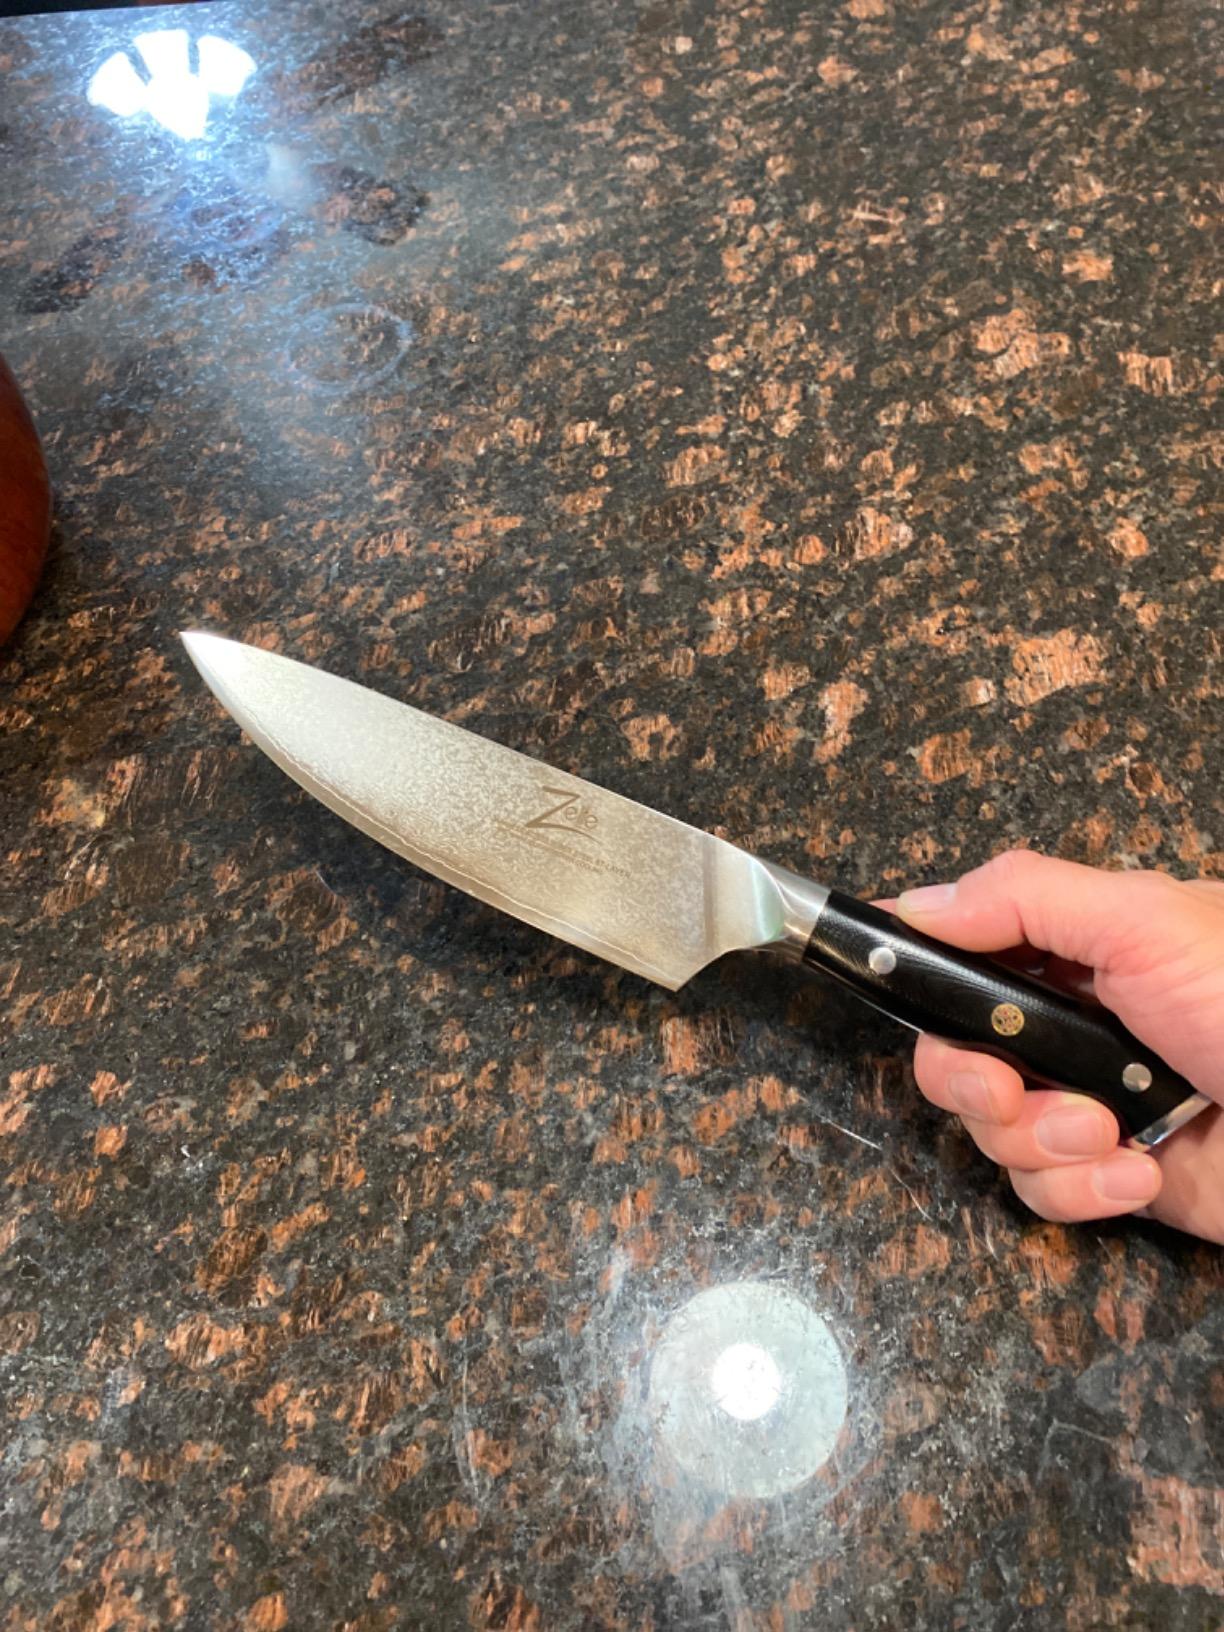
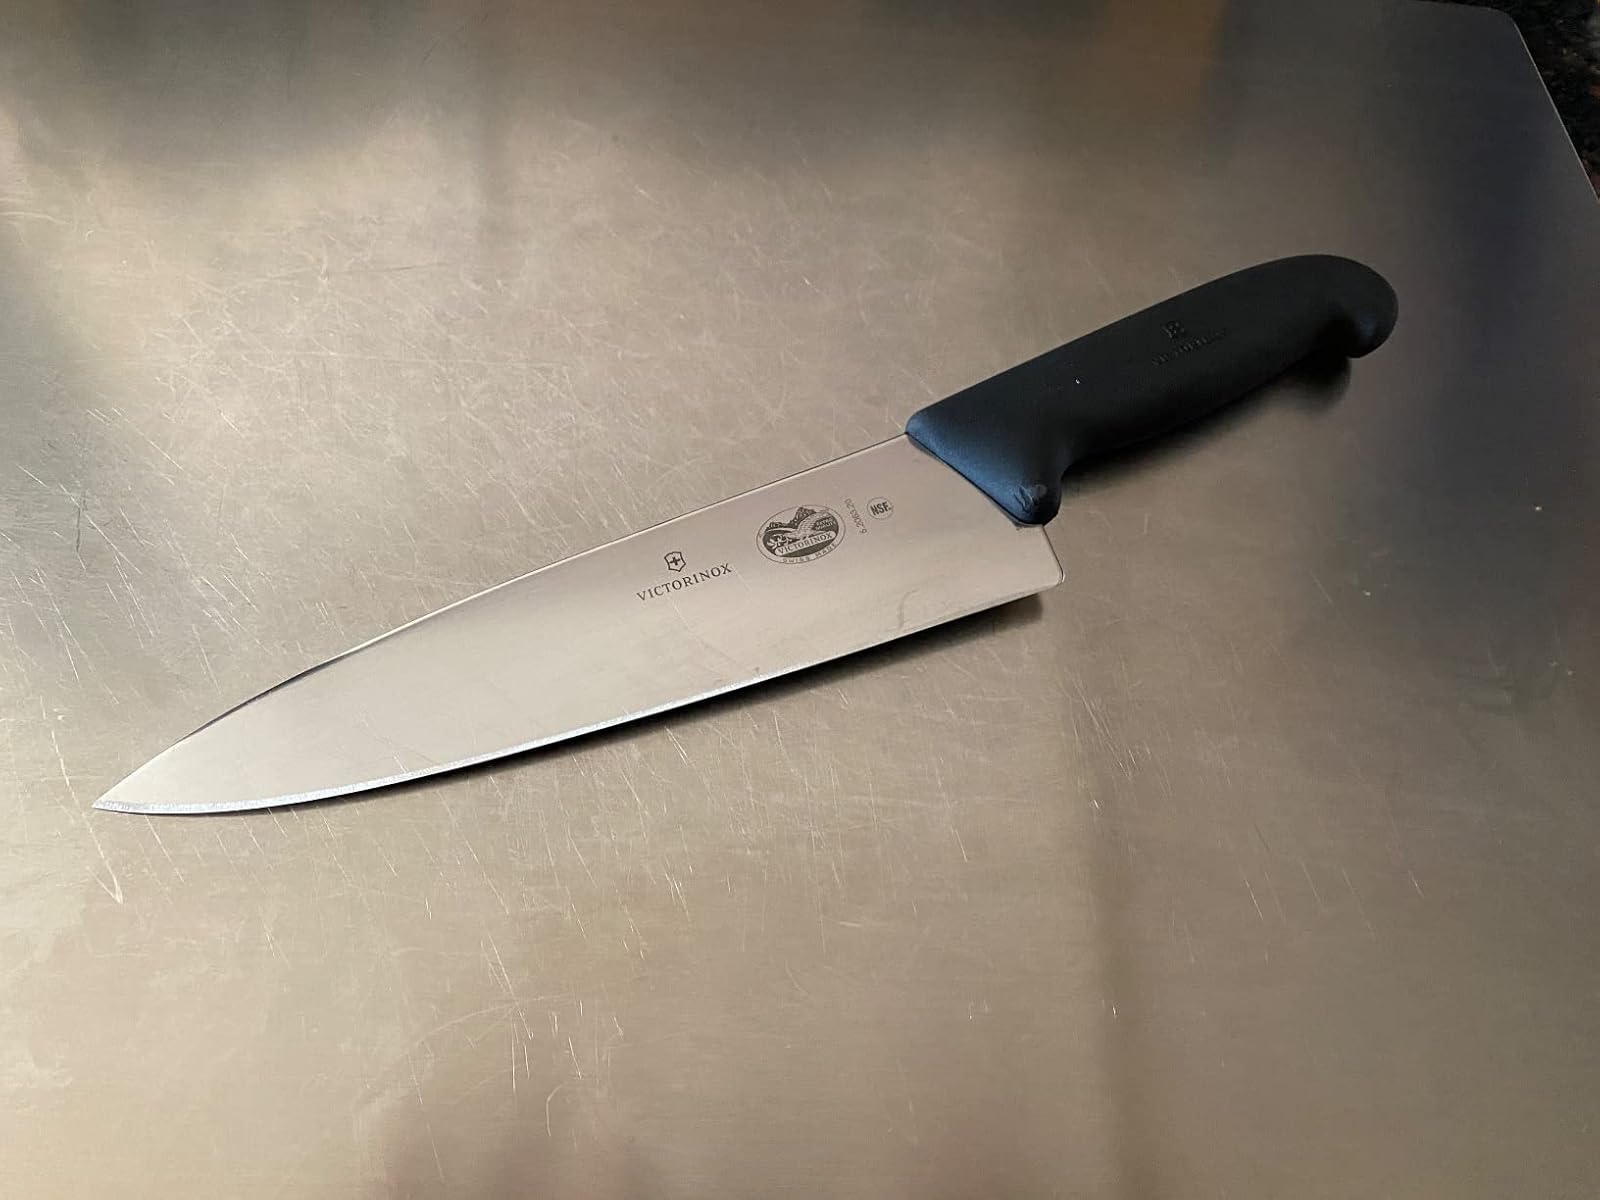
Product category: items_knife
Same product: no